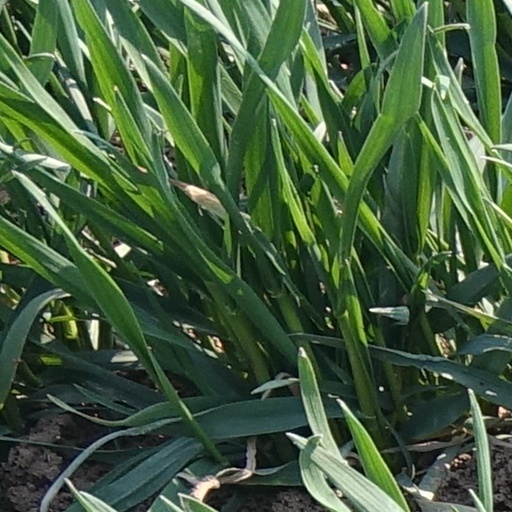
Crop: wheat